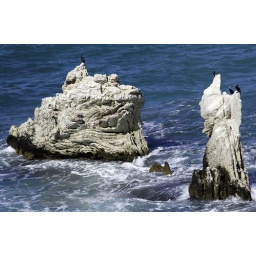
Four black crows at a couple of white rocks in the sea (see enlarged)